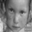
Label: girl